Spooks series 1

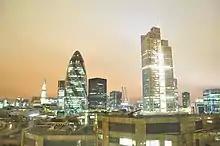
Filming took place in London, Britain's capital city and "Spooks" general setting.

The first series began filming in November 2001, and continued until March 2002. Shooting took place mostly in London, with many rural scenes filmed around South East England. Each episode took approximately 12 to 14 days to shoot, although they do not follow on the order of the script; the production crew would film all scenes set at a certain location first, and then move on to the rest. Between 40 and 50 cuts were made in the first 10 minutes of the pilot episode to quickly introduce the main characters. Filming was usually done with long lens cameras, which proved difficult for the crew as many filming location were short on space. The scenes where Tom reveals he is a spy to Ellie in "Traitor's Gate" were filmed using hand-held cameras, the first time they were used in the series. By the time the crew filmed the series finale, hand-held cameras were mostly used. The cameras allowed for more intimate filming as opposed to shoulder-operated cameras. The downside to the hand-held cameras was that they can only shoot four minutes worth of footage from each film stock. In addition, the operators at first hated using the cameras.